Hajé Schartman

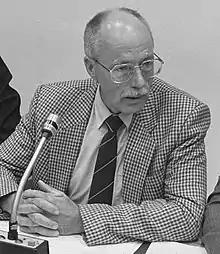
Hajé Schartman

Herman-Joseph (Hajé) Schartman (13 January 1937, in Delden – 7 April 2008, in Nootdorp) was a Dutch politician.